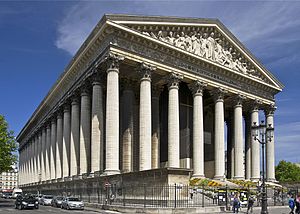
Madeleinekirken
St Maria Magdalenas kirke
L'église de la Madeleine, L'église Sainte-Marie-Madeleine eller bare La Madeleine, også kaldet Madeleinekirken er en kirke i Paris. Den er konstrueret som et tempel på befaling fra Napoleon.